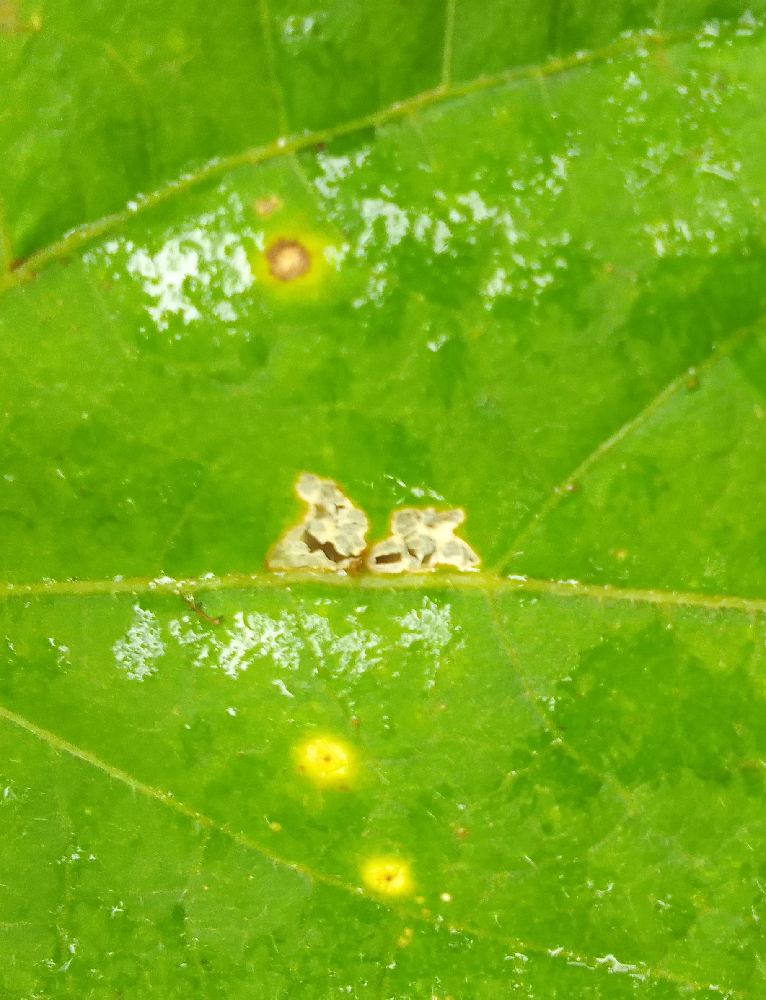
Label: rust